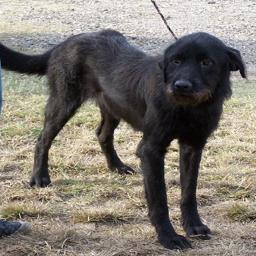
Animal: dogs